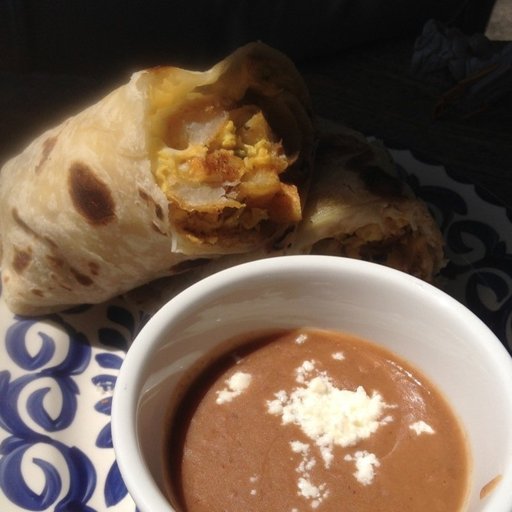
Label: breakfast_burrito